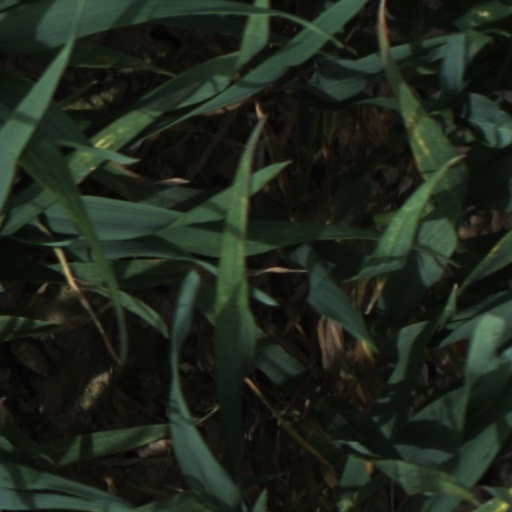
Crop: wheat